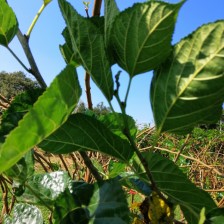
Variety: BlackOodTurkey